Leo White

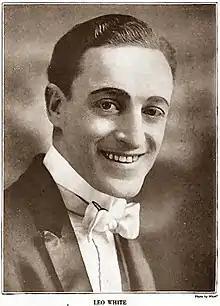
"Photoplay", 1917

Leo White (November 10, 1873 – September 20, 1948), was a German-born British-American film and stage actor who appeared as a character actor in many Charlie Chaplin films.